PaRappa the Rapper (TV series)

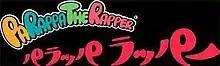
Logo

is a 2001 Japanese anime television series based on and a prequel to NanaOn-Sha's "PaRappa the Rapper" video game series created by Masaya Matsuura and Rodney Alan Greenblat. The series was produced by Fuji Television and SME Visual Works, animated by J.C.Staff and aired in Japan on Fuji TV between April 2001 and January 2002, running for thirty episodes. Episodes 29 and 30 aired together as a 1-hour special.